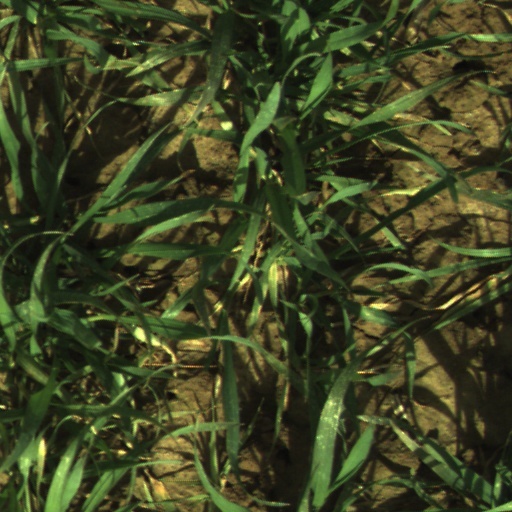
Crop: wheat